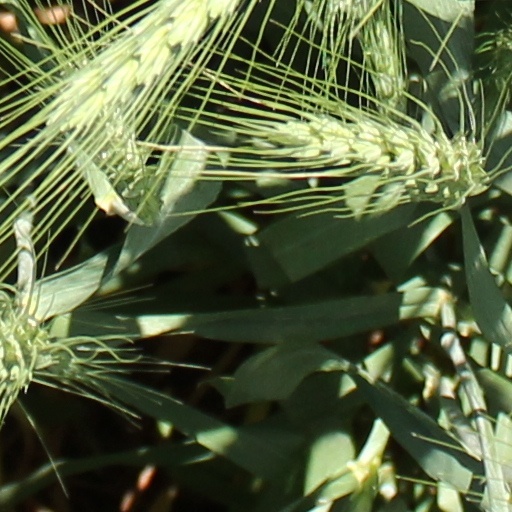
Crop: wheat